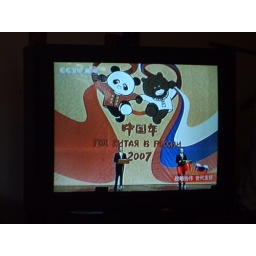
two of the worlds mightiest men represented by a cute little bear and a cute little panda. Not as friendly as they look